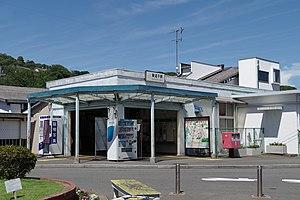
La gare de Higashi-Zushi est une gare ferroviaire de la ville de Zushi, dans la préfecture de Kanagawa, au Japon. La gare est gérée par la JR East.